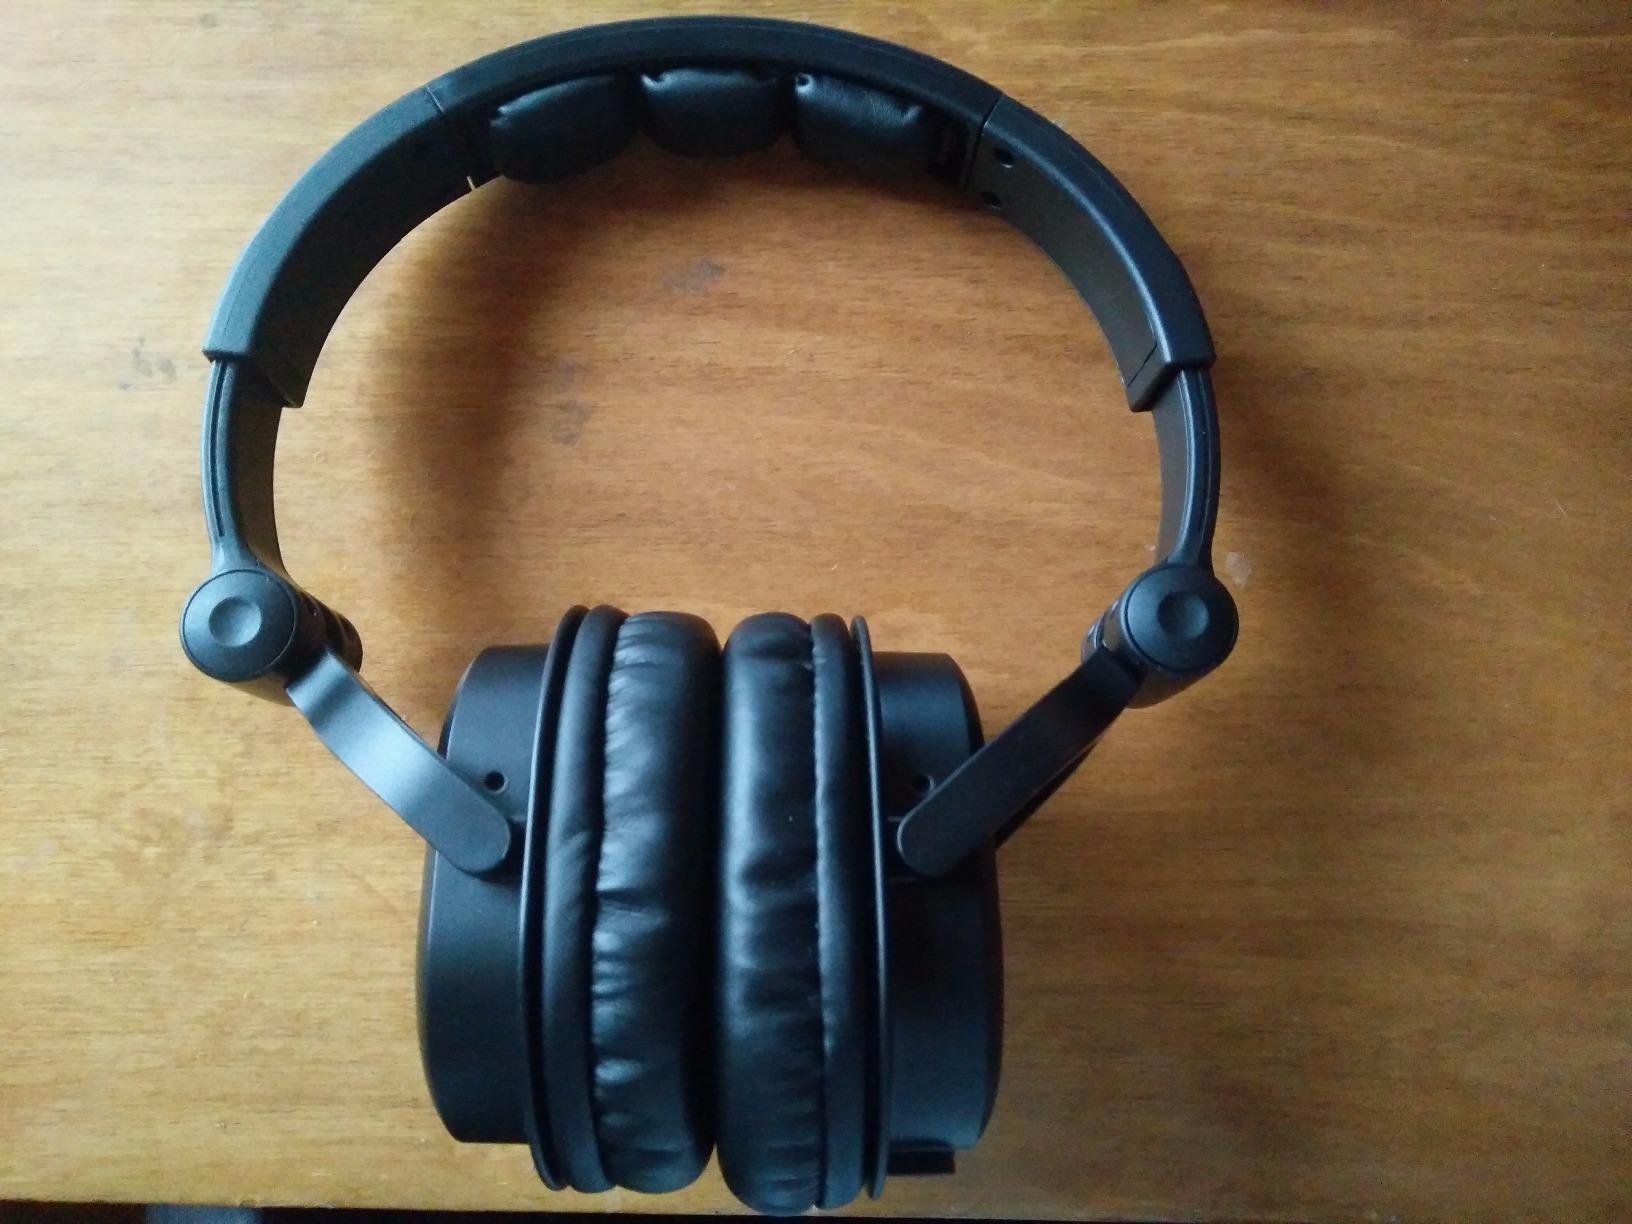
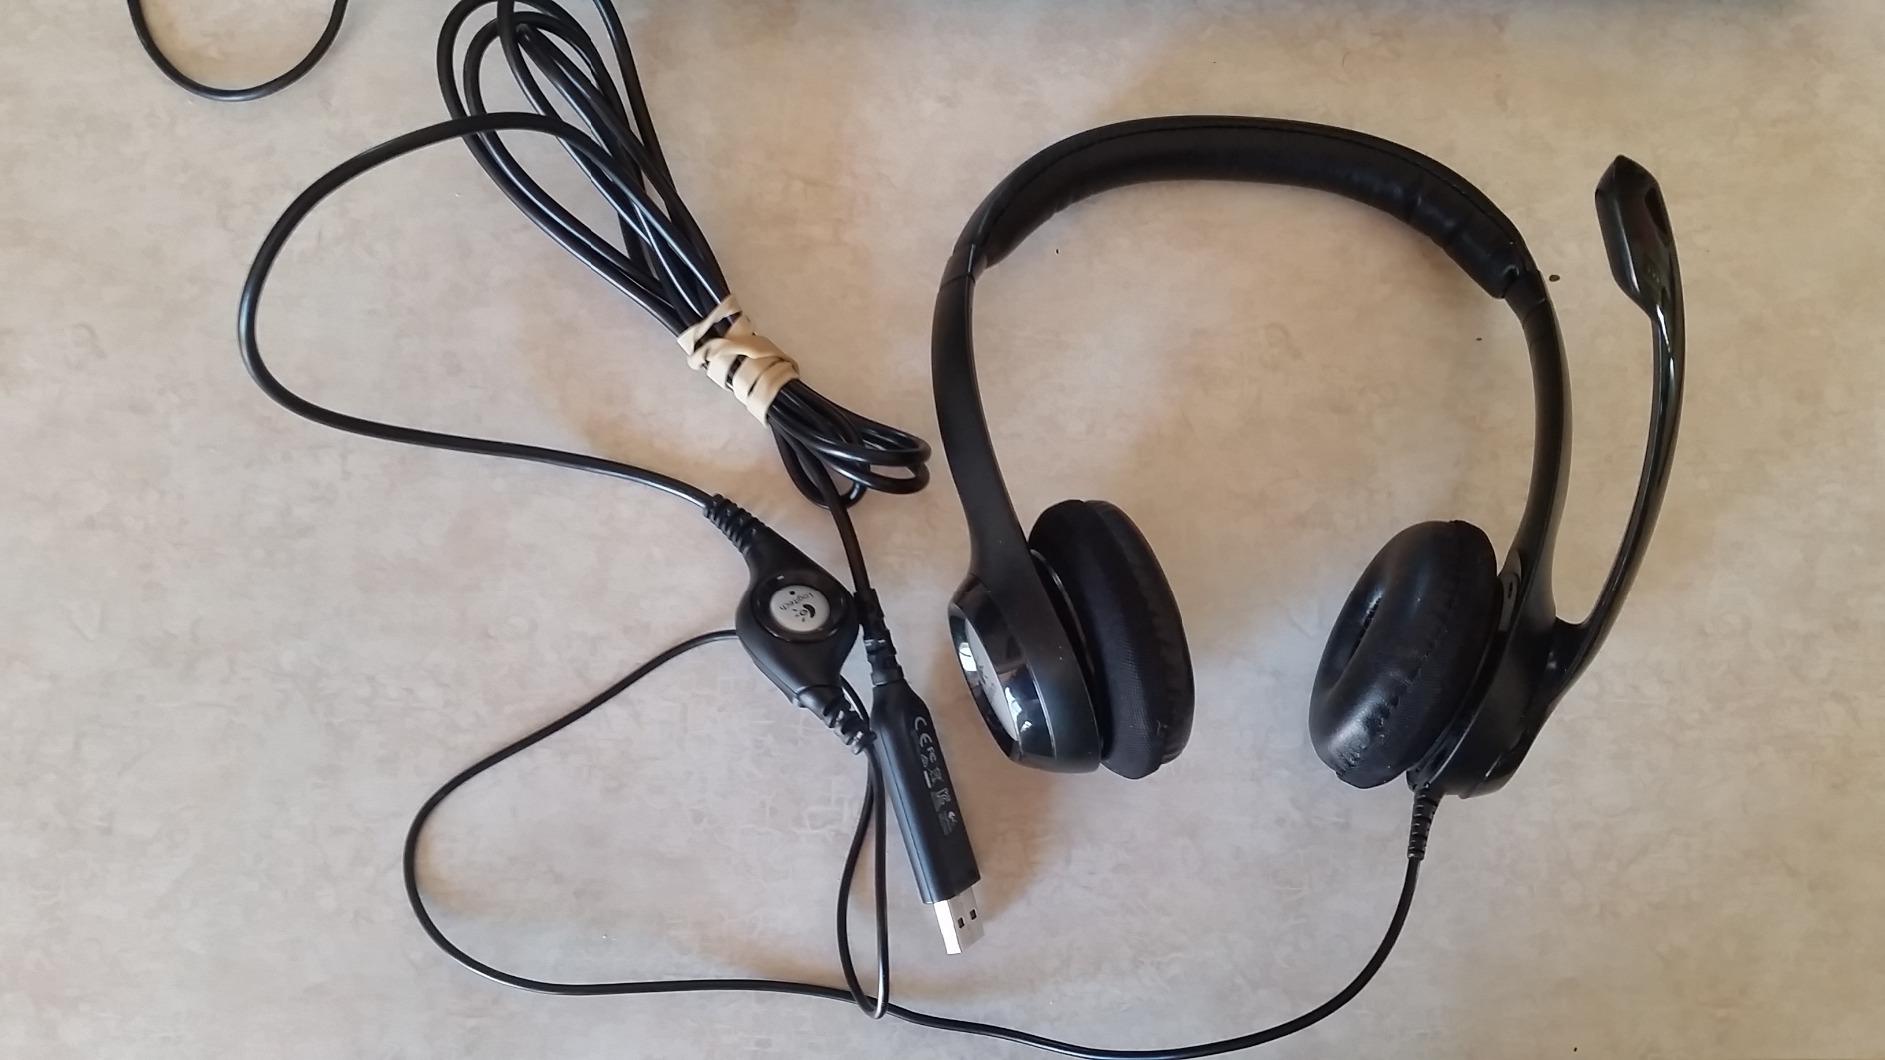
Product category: headphones
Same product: no